Kalinga Park

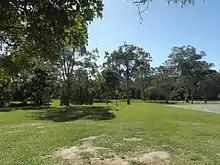
Grassed area, 2015

Kalinga Park is an irregularly shaped section of open parkland bounded by Bertha, Kalinga and Lewis Streets. A natural watercourse, Kedron Brook, forms its northern boundary.